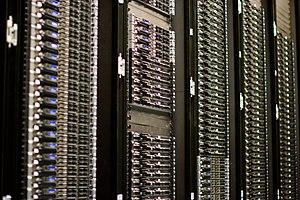
Serveurs de la Wikimedia Foundation.
Un serveur web est, soit un logiciel de service de ressources web, soit un serveur informatique qui répond à des requêtes du World Wide Web sur un réseau public ou privé, en utilisant principalement le protocole HTTP.